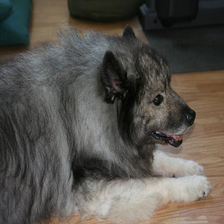
Species: dog
Breed: keeshond